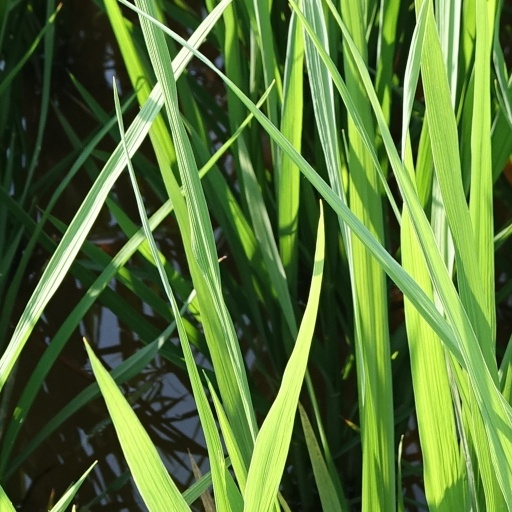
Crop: rice